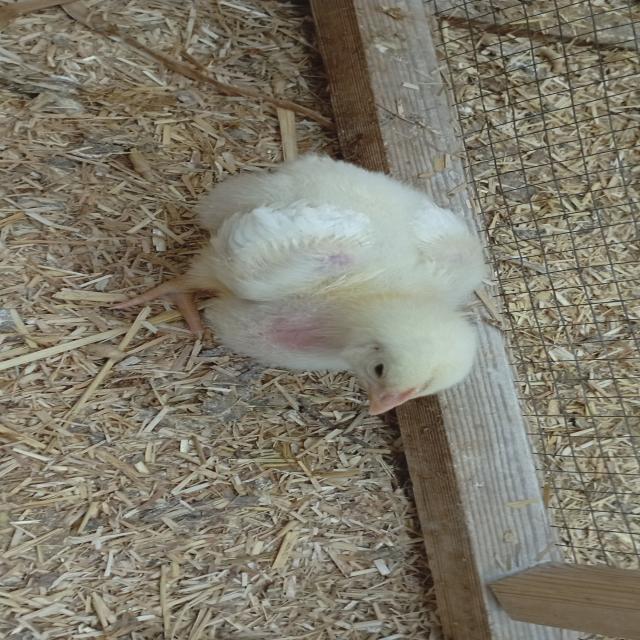
Weight: 282 g